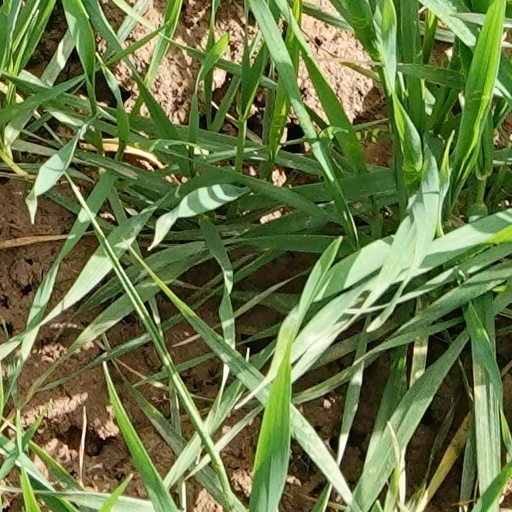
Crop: wheat